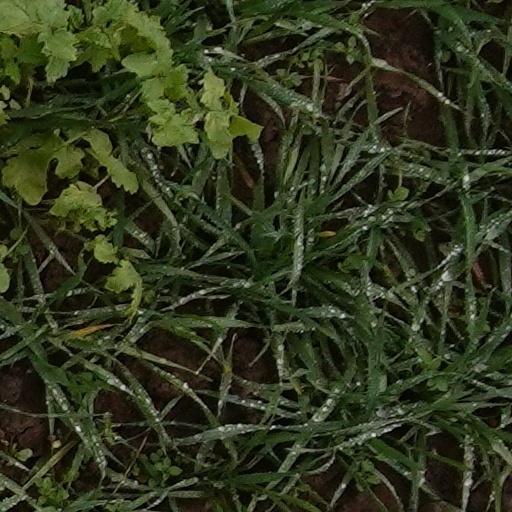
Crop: wheat